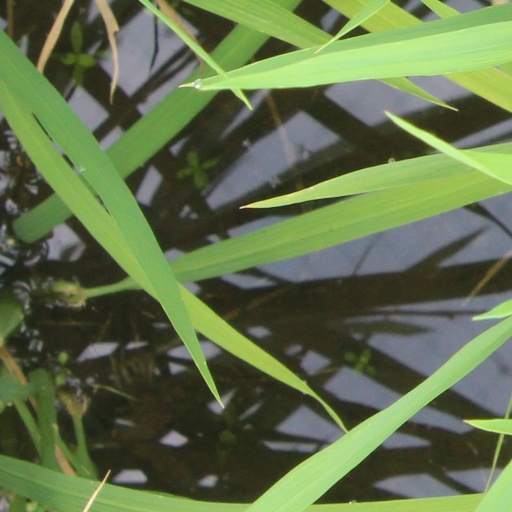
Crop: rice